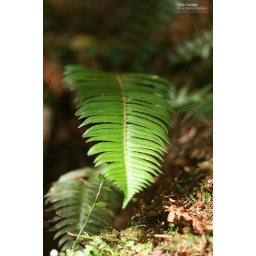
A fern leafe in a primeval forest at Vancouver Island (BC, Canada), somewhere between Tofino and Nanaimo.